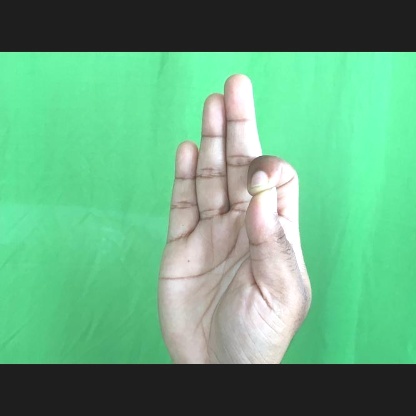
Mudra: Aralam